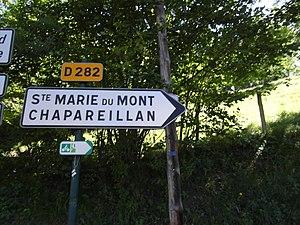
Panneau de la D282 à Sainte-Marie-du-Mont
Sainte-Marie-du-Mont est une commune française située, géographiquement dans le massif de la Chartreuse, administrativement dans le département de l'Isère en région Auvergne-Rhône-Alpes et, autrefois rattachée à l'ancienne province du Dauphiné et limitrophe de l'ancien duché de Savoie.